List of mills in Shaw and Crompton

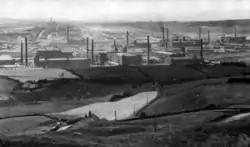
Following a building boom during the 1860s–1870s, Crompton became a major mill town, dominated by large rectangular brick-built cotton mills.

This is a list of textile factories that have existed in Shaw and Crompton, formerly of Lancashire and now in Greater Manchester, England.